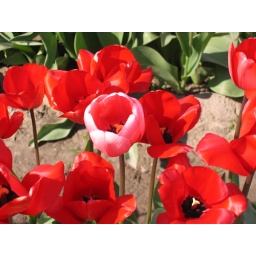
one pink tulip in a field of red, again at the Tulip Festival.